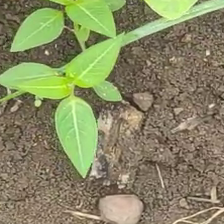
Weed species: Moti_dudhi(Euphorbia_geneculata_L)